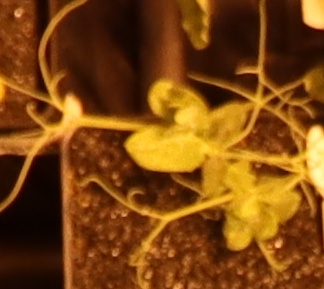
Label: Field Pea